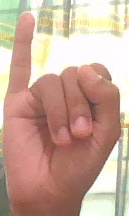
ASL sign: I